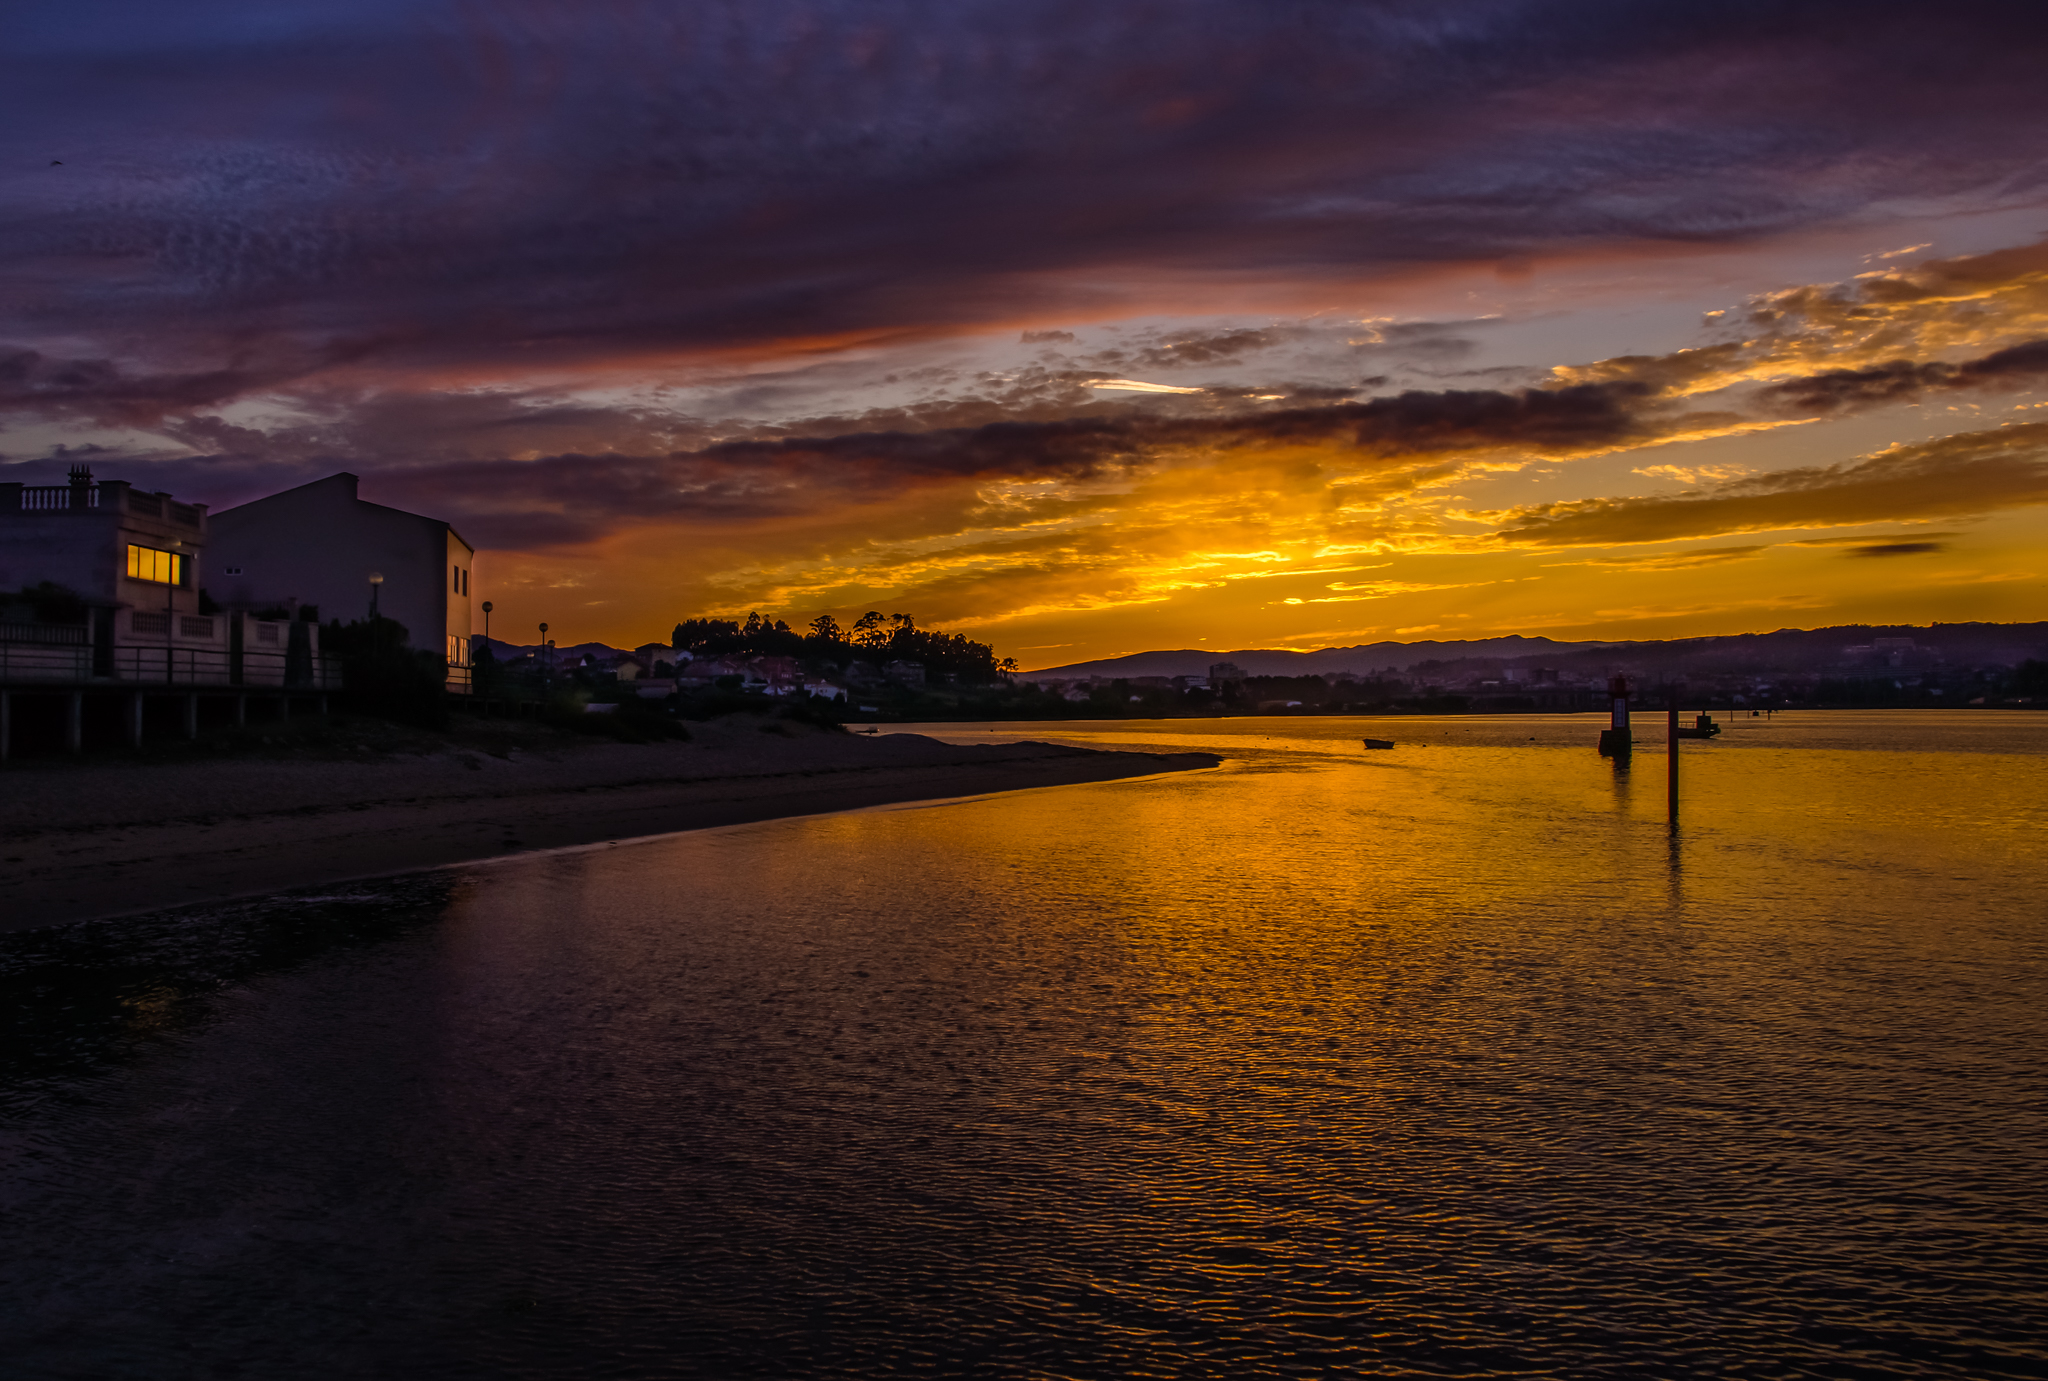
landscape, sea, coast, horizon, cloud, sky, sun, sunrise, sunset, night, sunlight, morning, dawn, dusk, evening, reflection, spain, galicia, pontevedra, paisajes, amanecer, a77, espana, ggl1, gaby1, xovesphoto, lourido, sonya77, 18250, tamron18250mm, afterglow